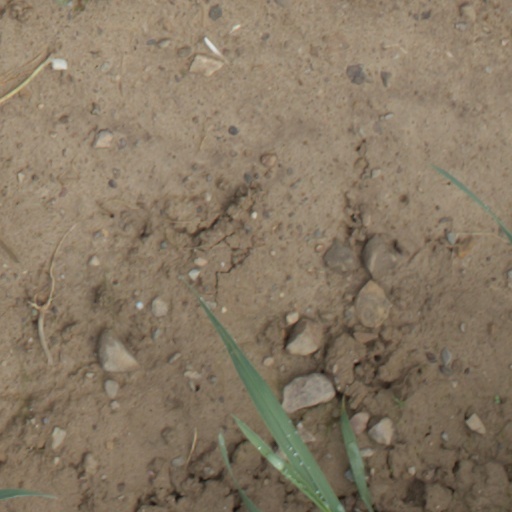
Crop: wheat